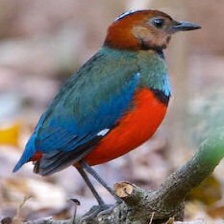
Species: RED BELLIED PITTA
Scientific name: PITTA ERYTHROGASTER